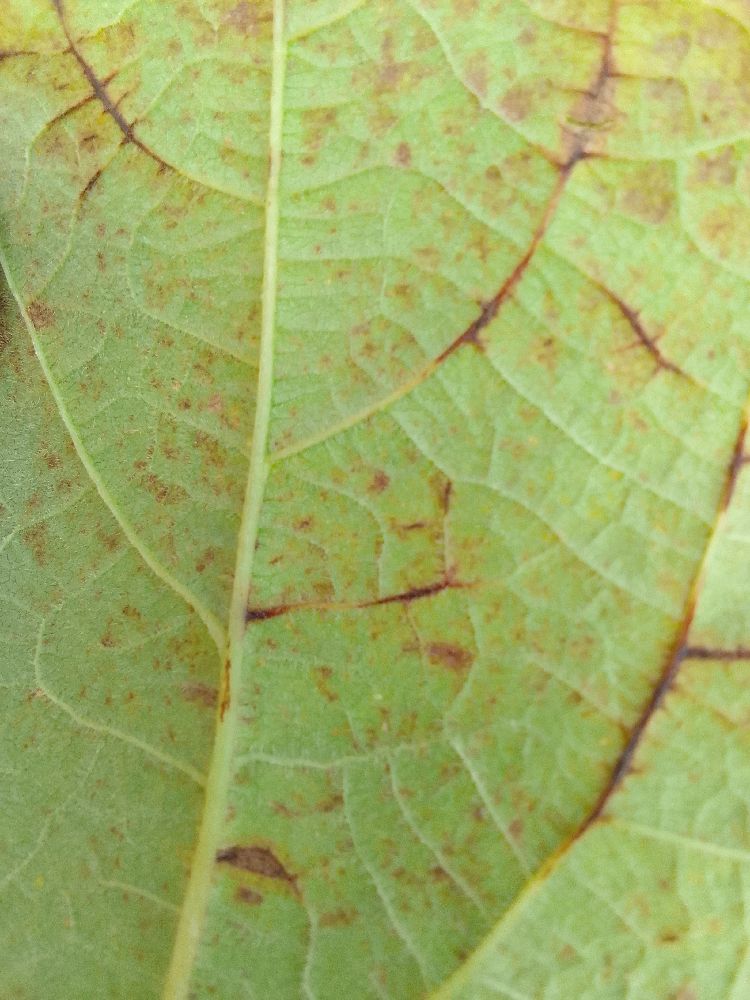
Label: anthracnose